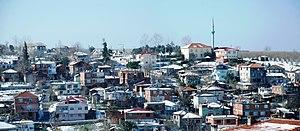
Kocaali est une ville et un district de la province de Sakarya dans la région de Marmara en Turquie.